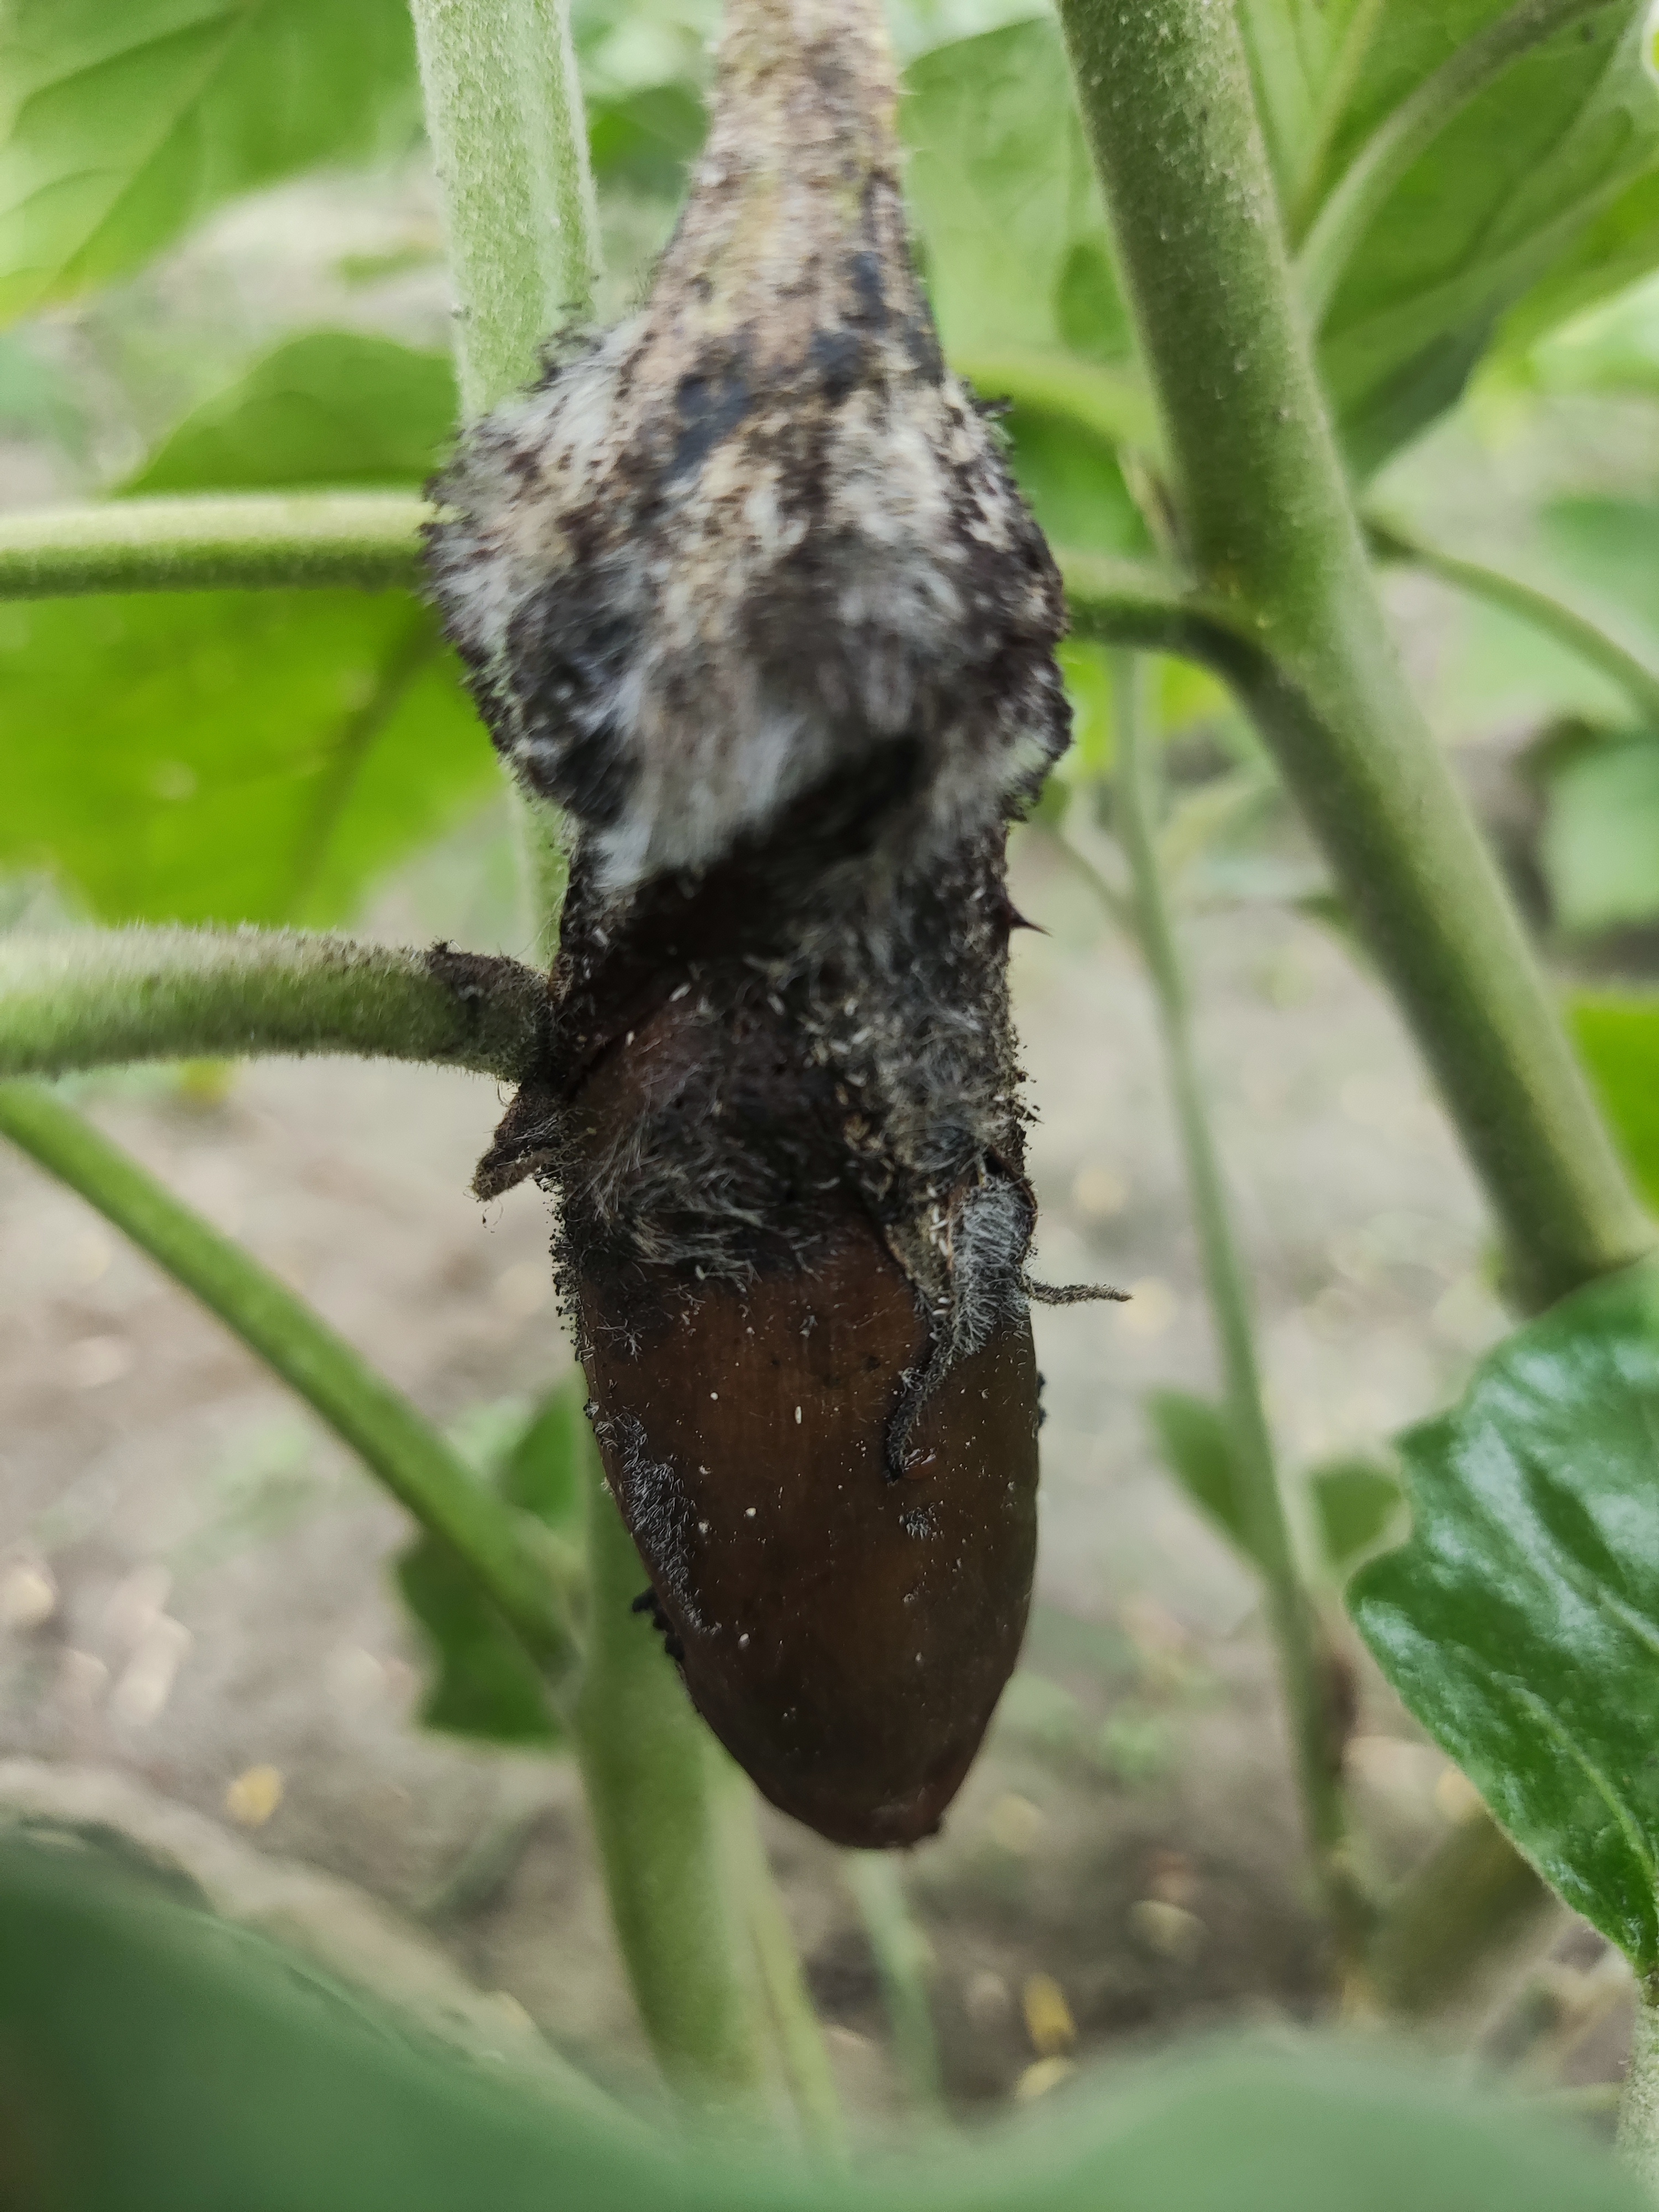
Label: Wet Rot